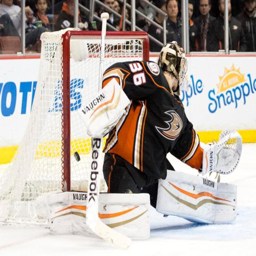
ice hockey player gives up a goal to olympic athlete during monday 's game .